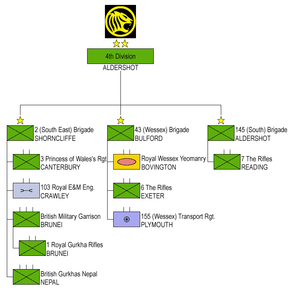
La 4ᵉ division d'infanterie est une division de la British Army. Elle est créée en 1807 et participe à la guerre d'indépendance espagnole, aux guerres napoléoniennes, à la guerre de Crimée et aux deux guerres mondiales.